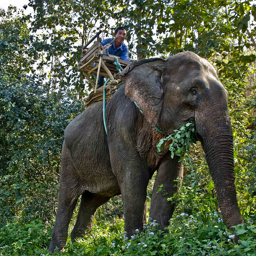
A man riding on the top of an elephant.
a man riding a big elephant through the jungle
A man is riding a very large elephant that is eating grass.
A man is riding an elephant in a chair built on top
A man riding an elephant walking through a forest.